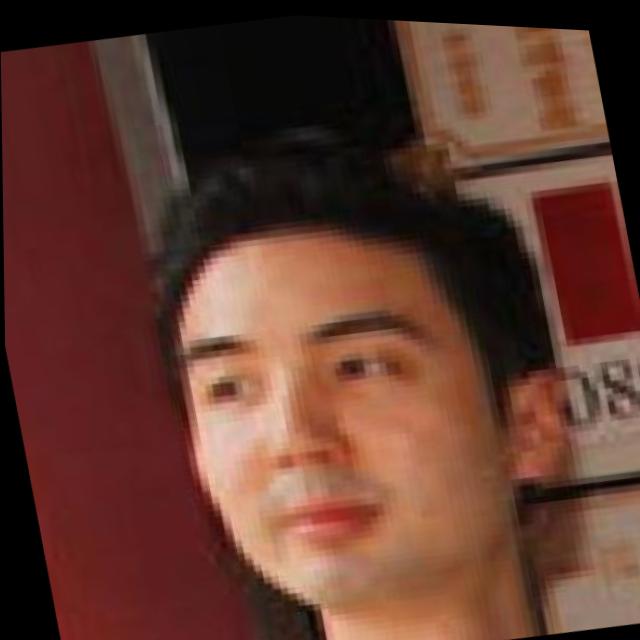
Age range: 21-44